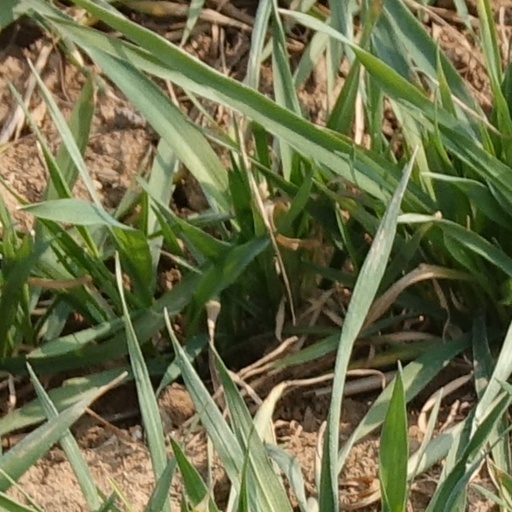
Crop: wheat